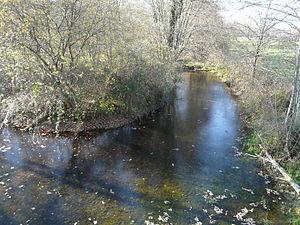
Le Vern en aval du pont de la route départementale 107, lieu-dit le Pont de Bruc, Grignols, Dordogne, France.
Grignols est une commune française située dans le département de la Dordogne, en région Nouvelle-Aquitaine.